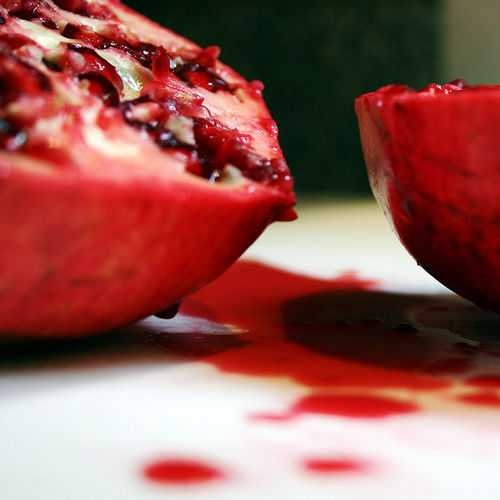
Label: Pomegranate